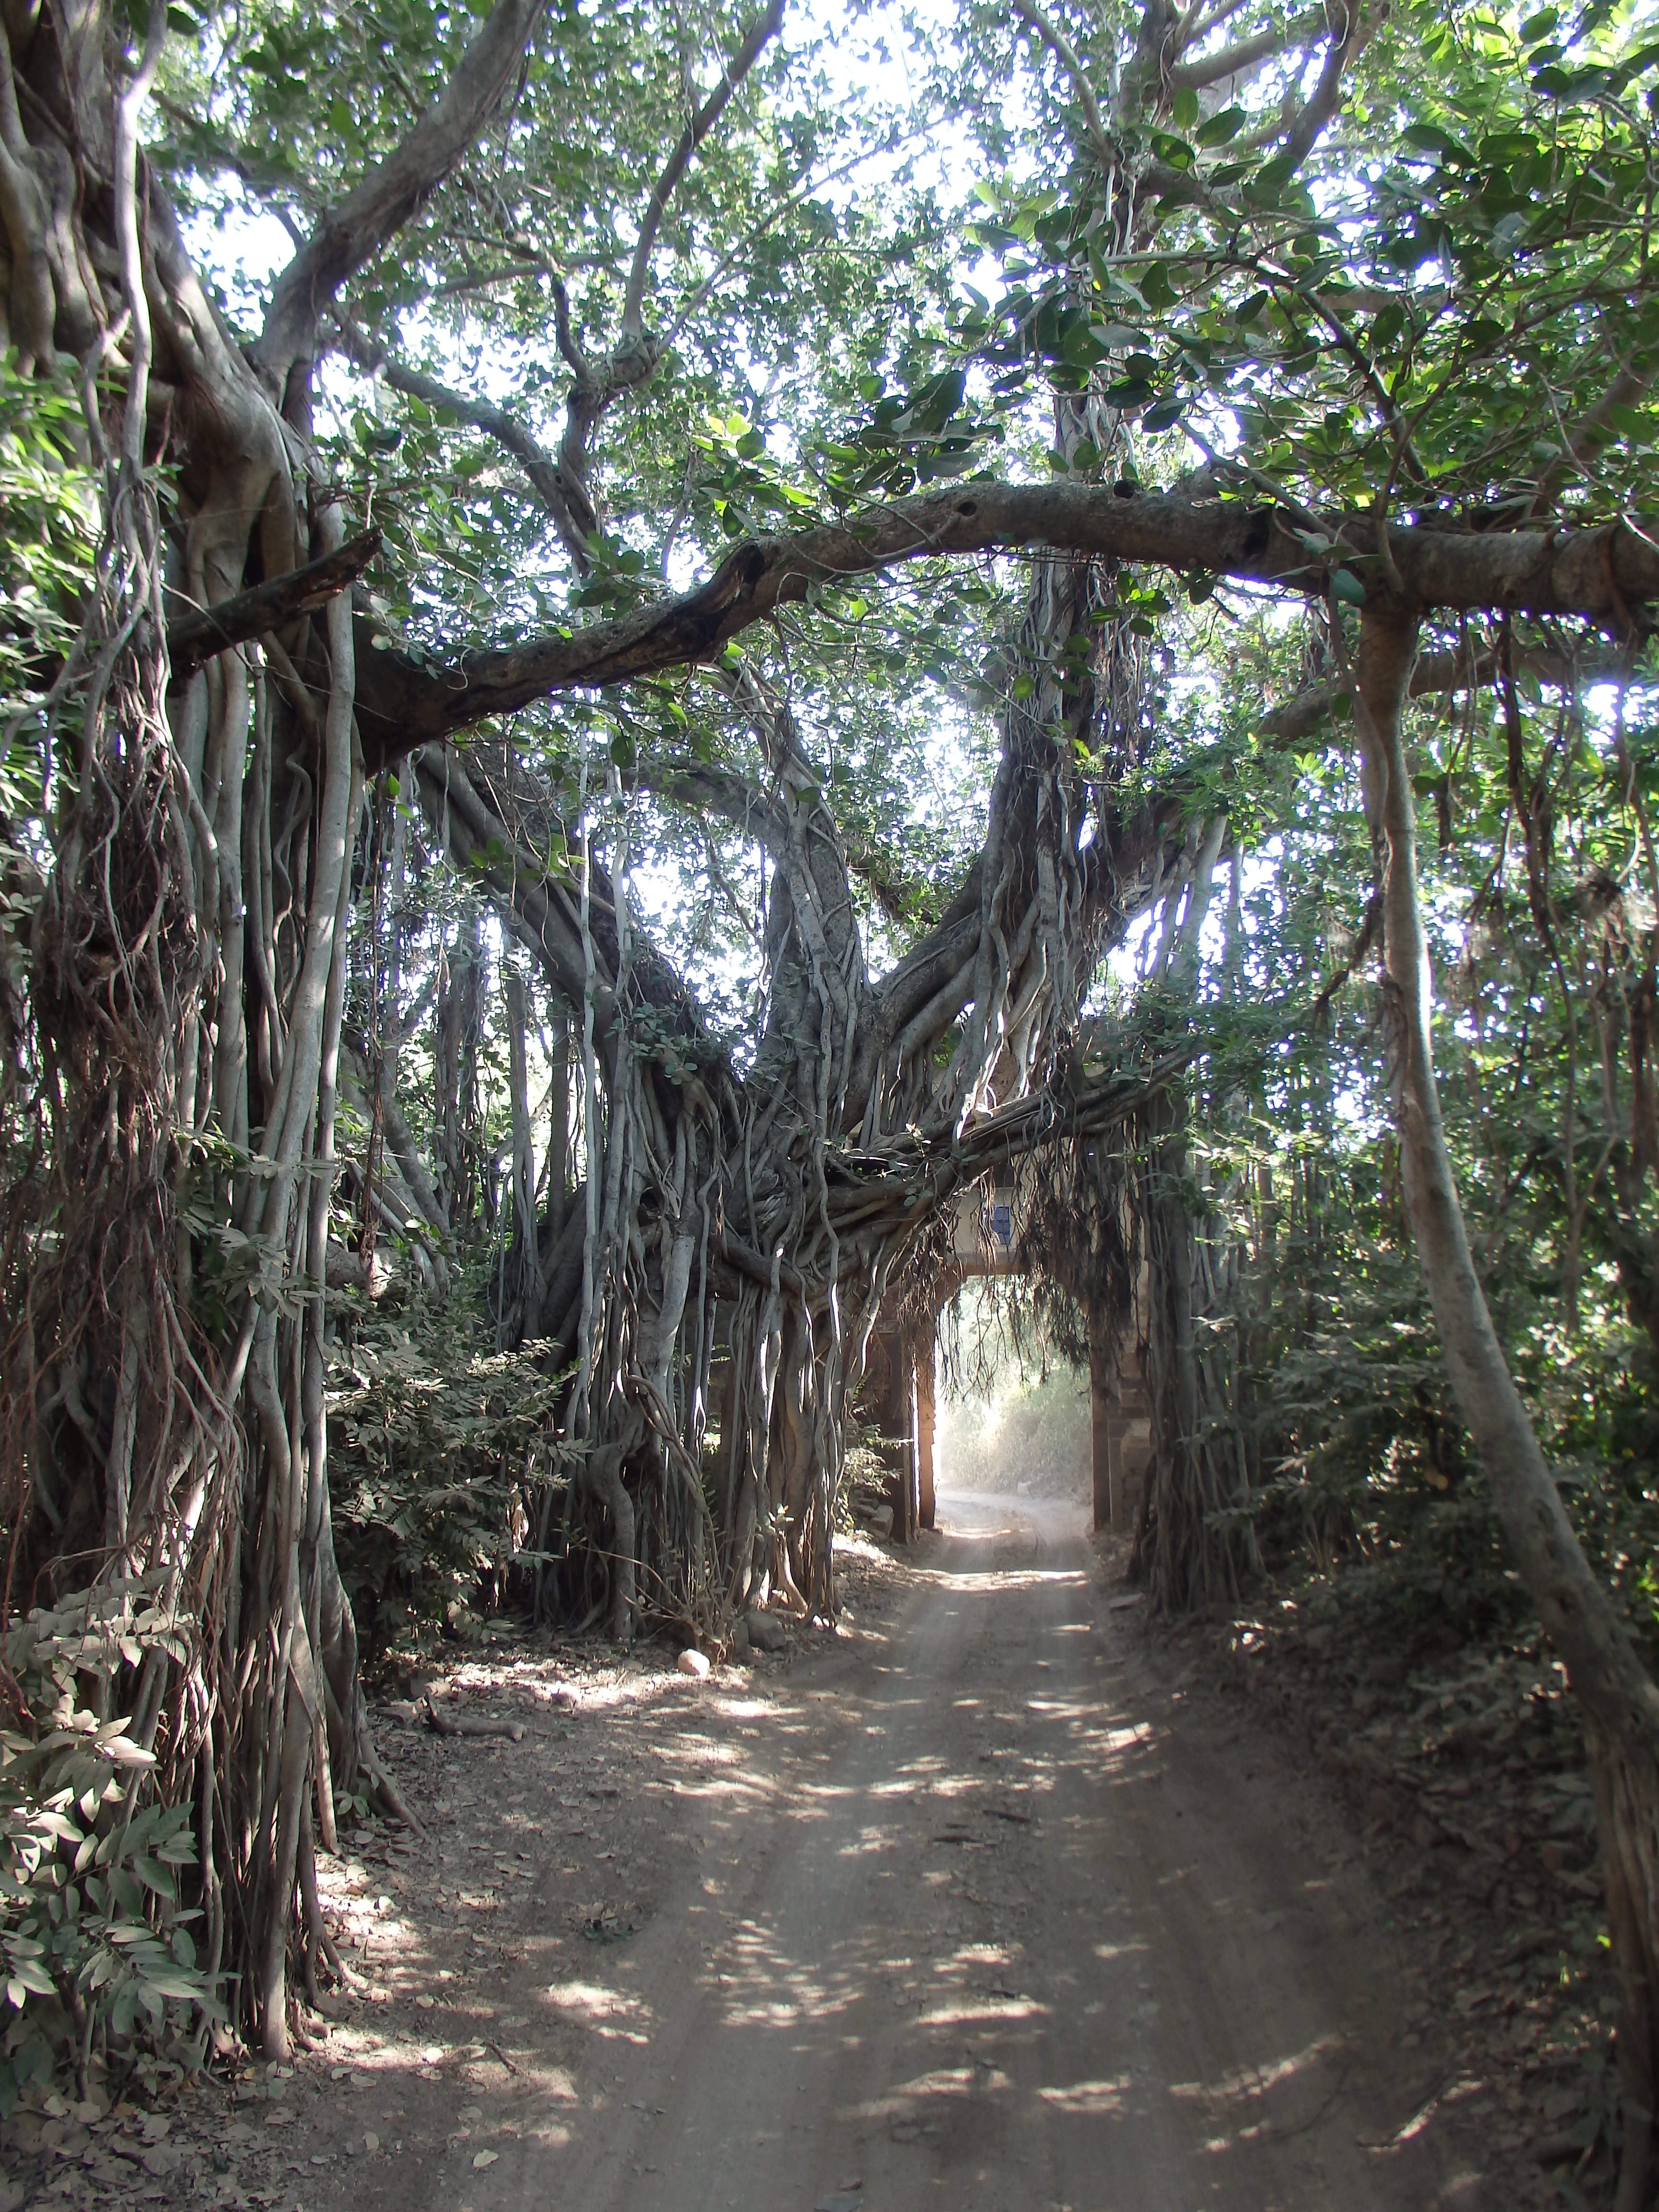
tree, forest, plant, trail, jungle, park, botany, national, rainforest, india, woodland, habitat, natural environment, woody plant